Science and technology in Japan

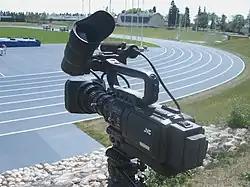
PRO-HDV JVC camera

Japan is well known for its electronics industry throughout the world, and Japanese electronic products account for a large share in the world market, compared to a majority of other countries. Japan is one of the leading nations in the fields of scientific research, technology, machinery, and medical research with the world's third largest budget for research and development at $130 billion USD, and over 677,731 researchers. Japan has received the most science Nobel Prizes in Asia (see List of Nobel laureates by country)